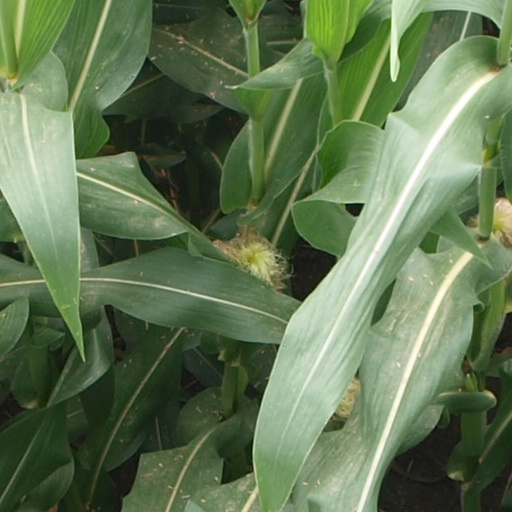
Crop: maize; corn